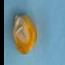
Maize quality: Good